Joe Awada

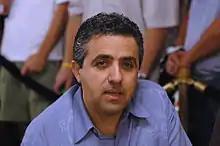
Awada in the 2006 World Series of Poker

Joe Awada (born Yehia Awada; ; born 12 March 1959, in Beirut, Lebanon) is a professional poker player, based in Las Vegas, Nevada.